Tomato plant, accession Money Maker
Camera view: horizontal (90 deg, fisheye); turntable rotation: 150 degrees
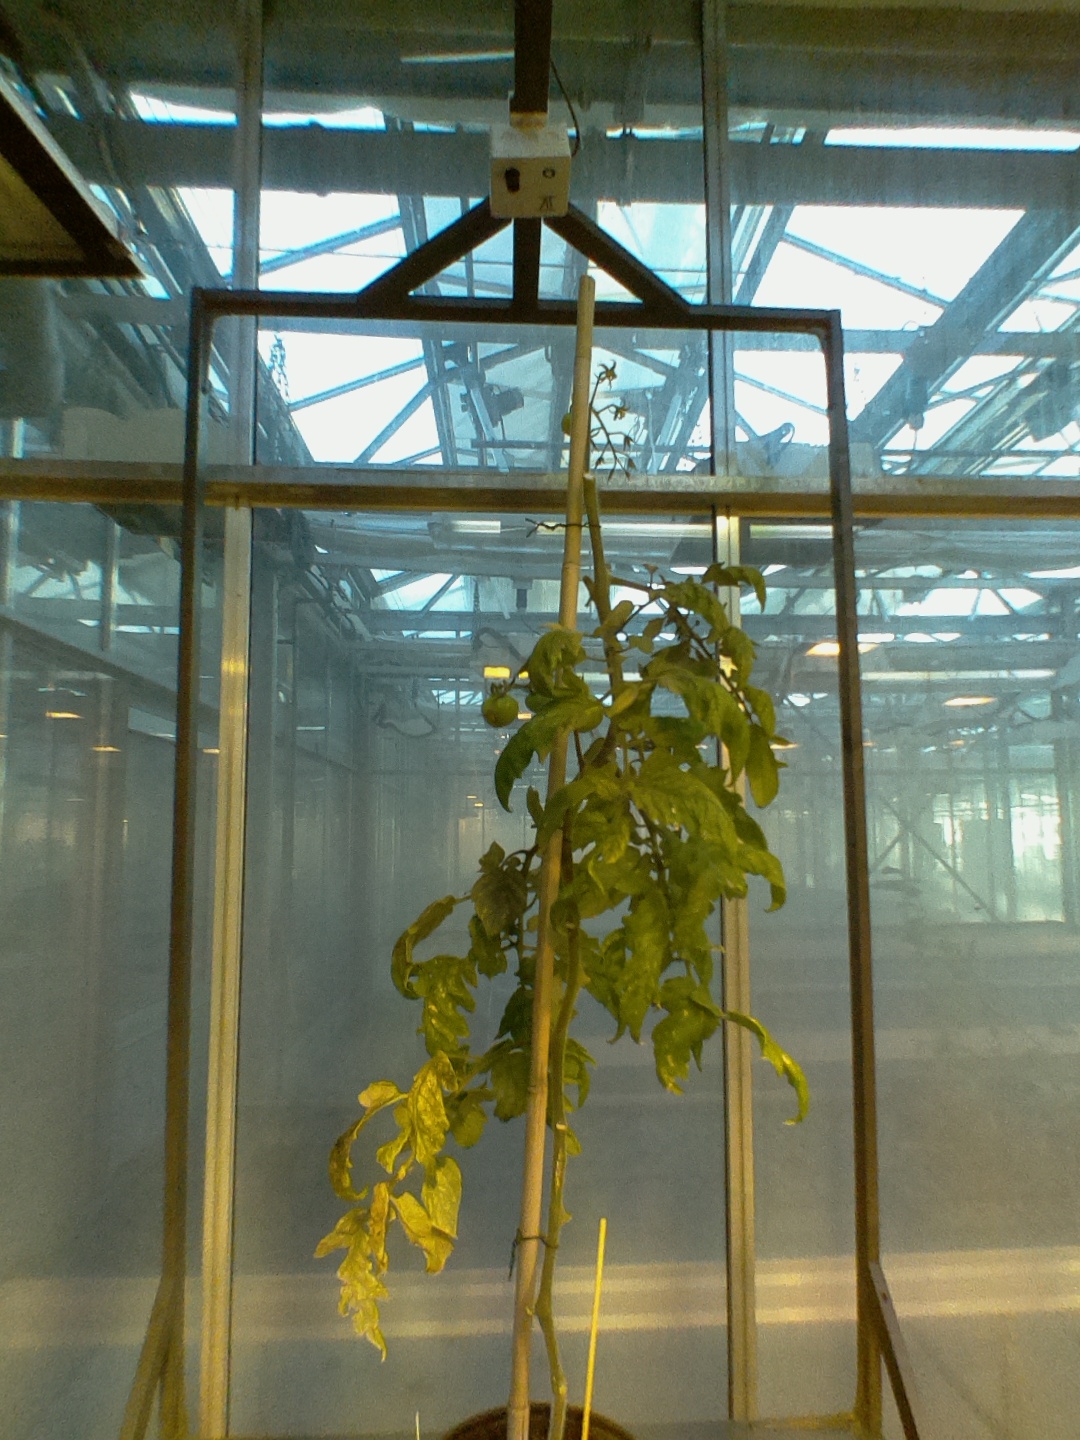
BBCH growth stage 76: 60%-70% of final fruit size